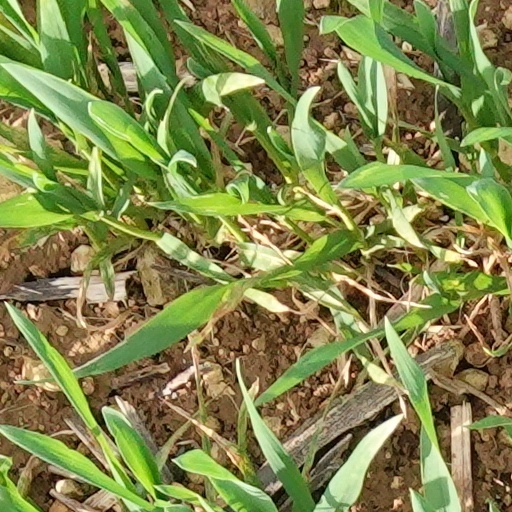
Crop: wheat